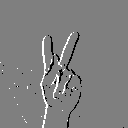
ASL letter: k